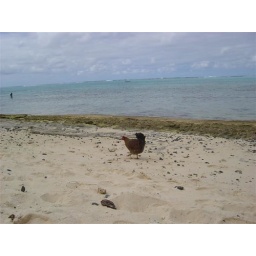
in rarotonga, the chickens like the beach too!